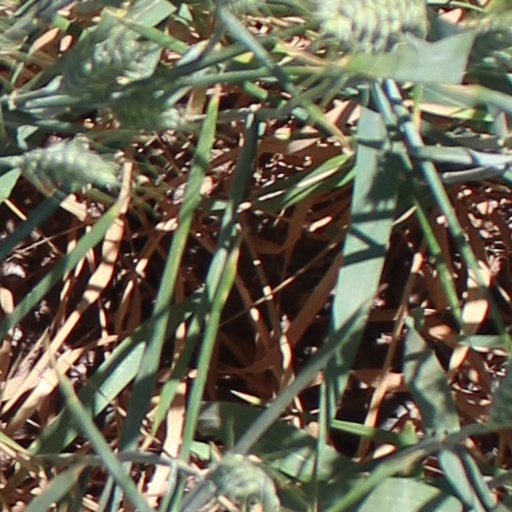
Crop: wheat